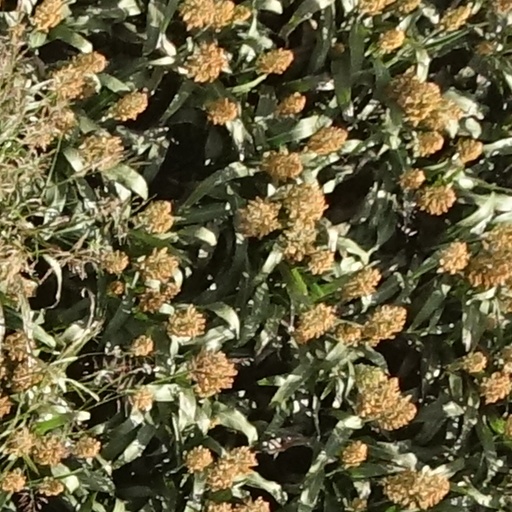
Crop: sorghum